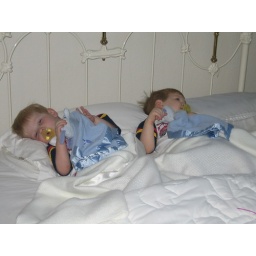
playing &amp;quot;night night&amp;quot; in a bed at my parent's house